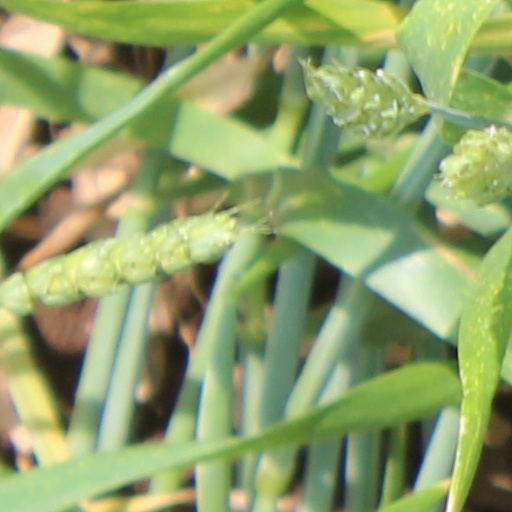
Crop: wheat